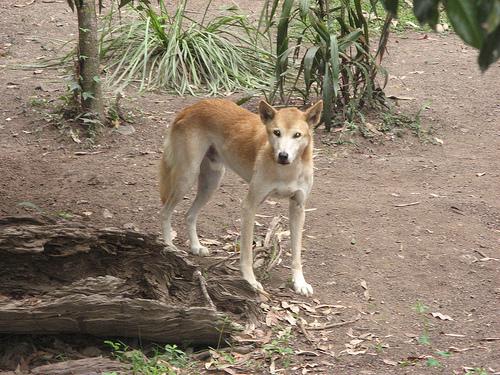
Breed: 217-n000079-dingo